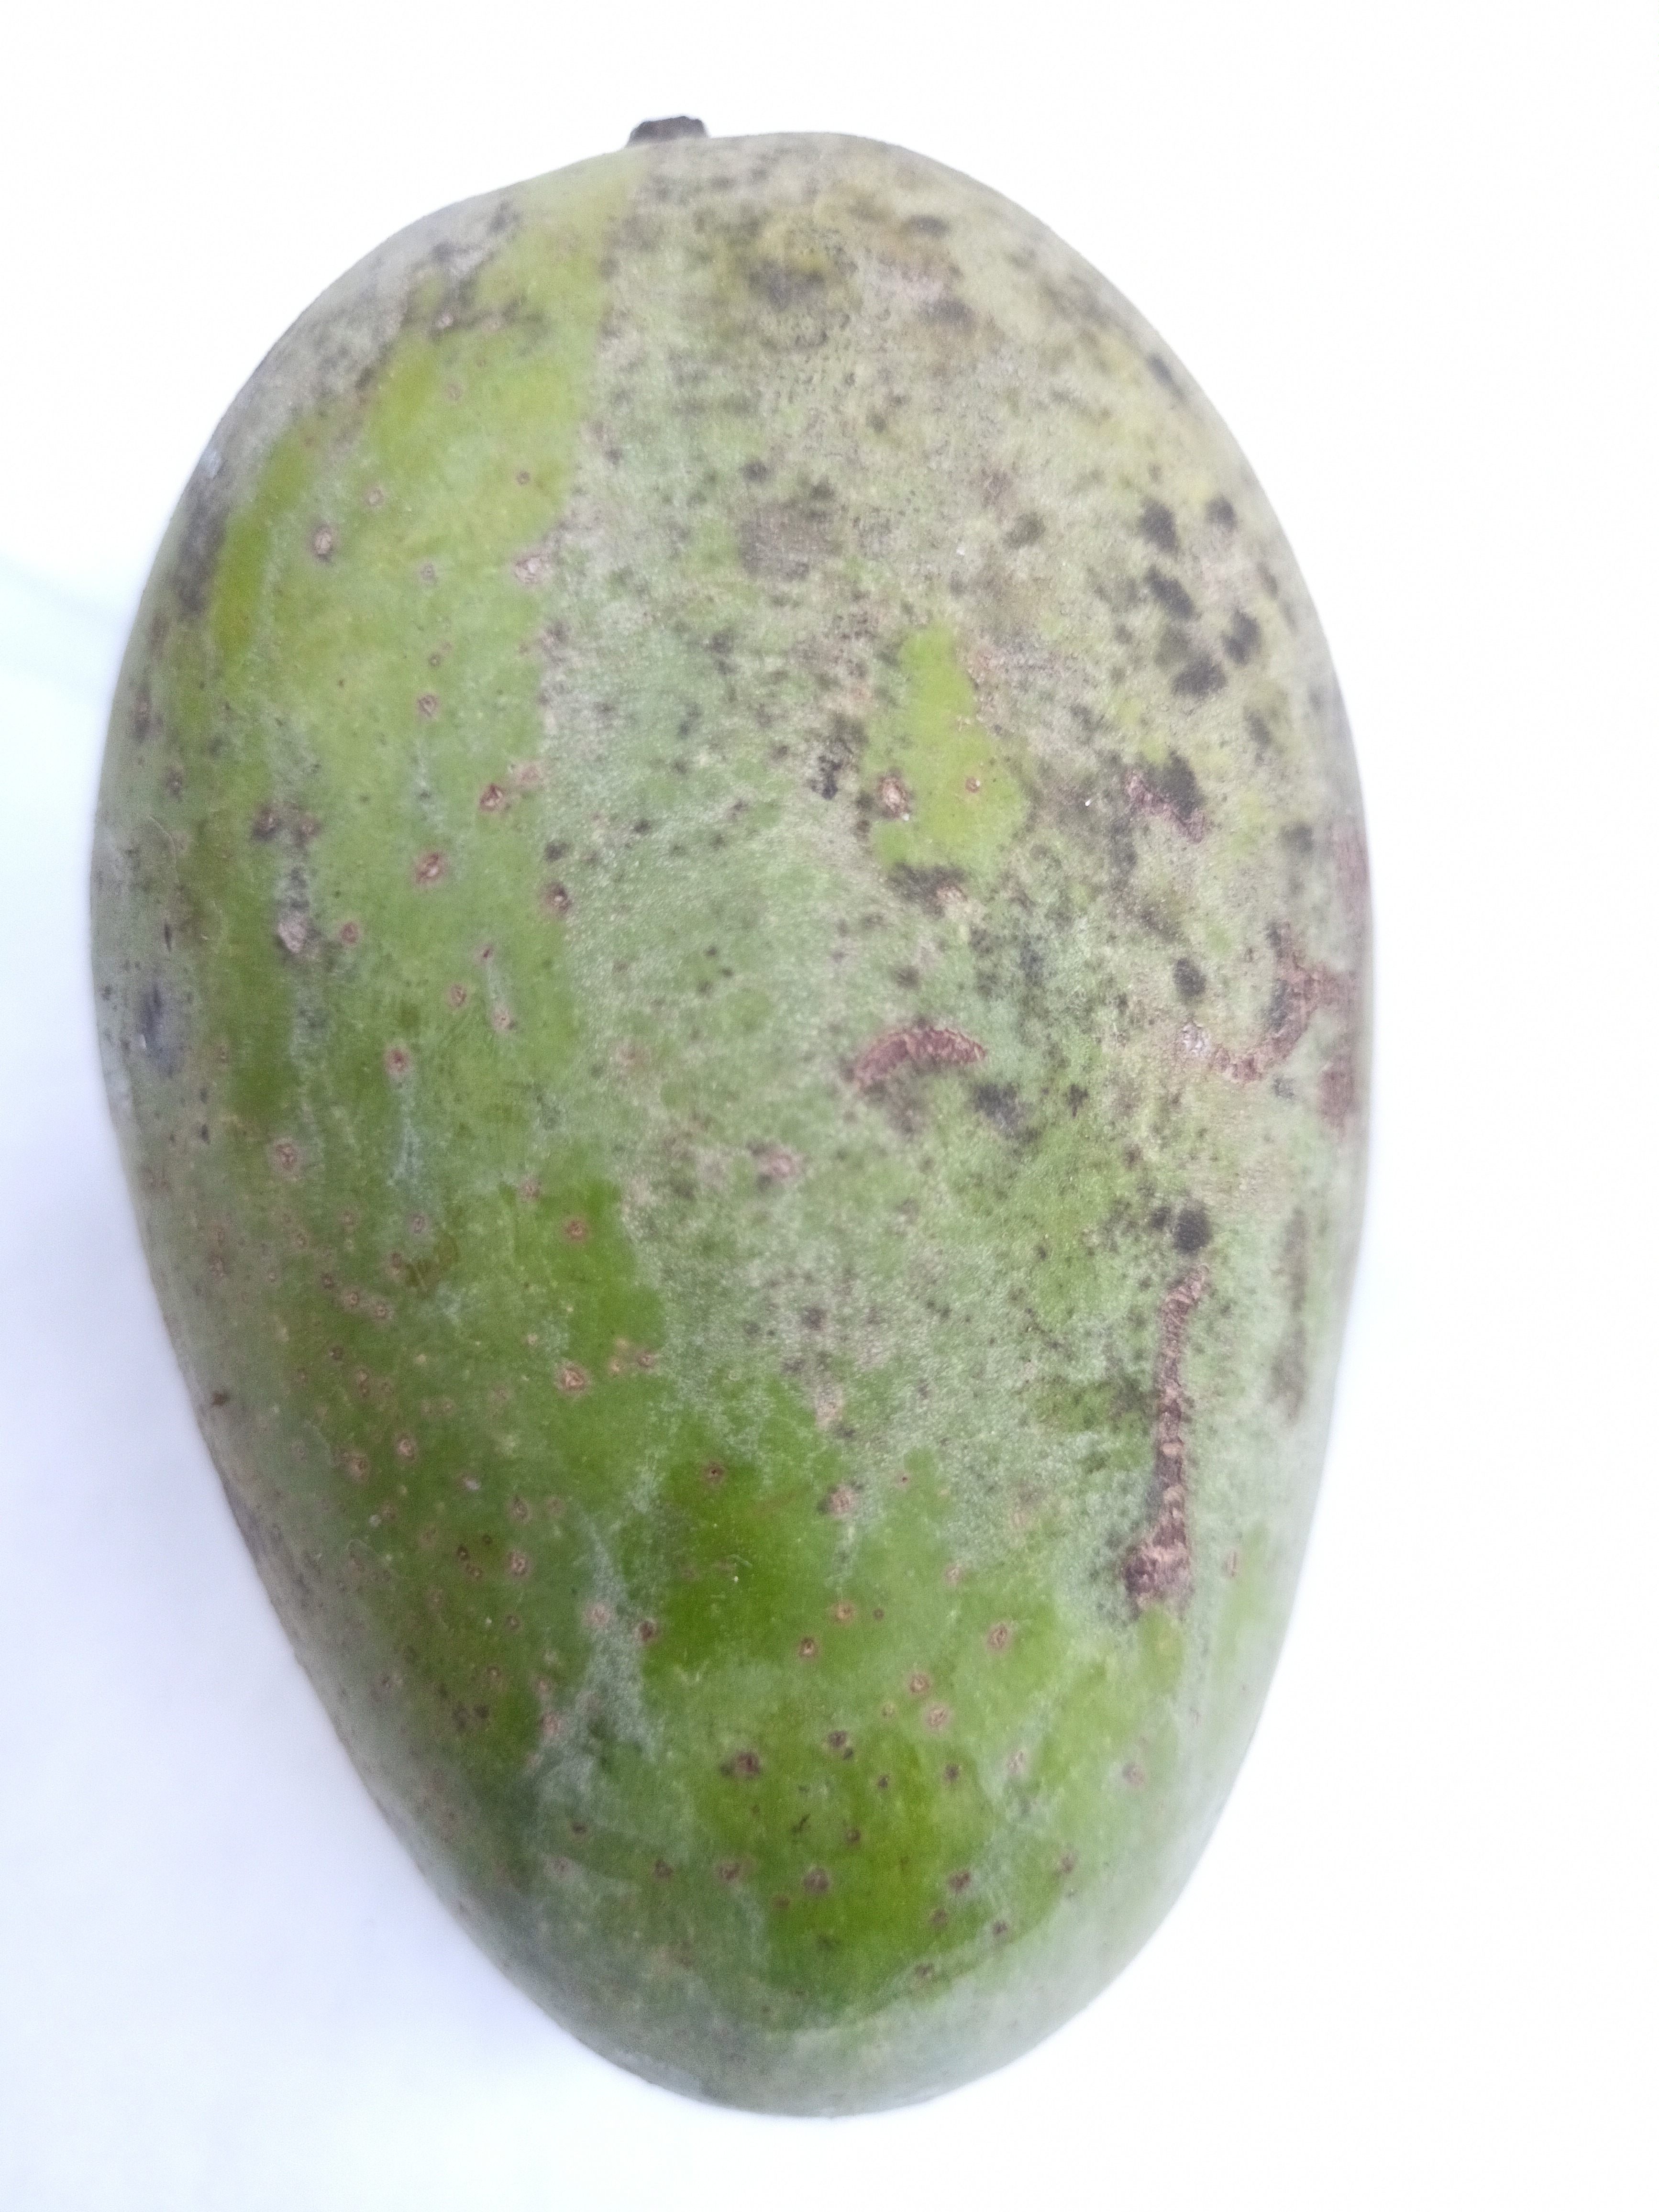
Mango variety: Amrapali